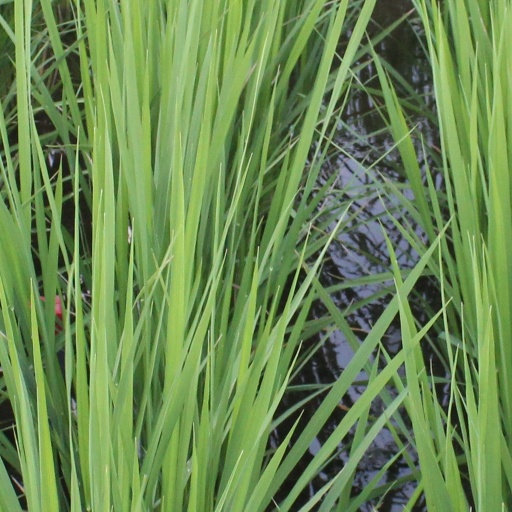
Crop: rice